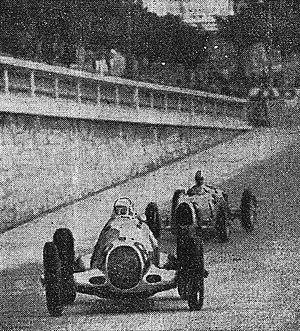
Rudolf Caracciola, devant Jean-Pierre Wimille au GP de Monaco 1936.
Le Grand Prix de Monaco 1936 est un Grand Prix comptant pour le Championnat d'Europe des pilotes, qui s'est tenu sur le circuit de Monaco le 13 avril 1936.